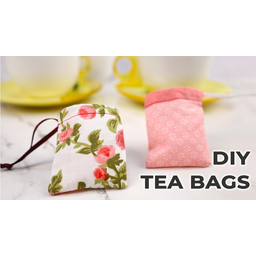
Label: trash